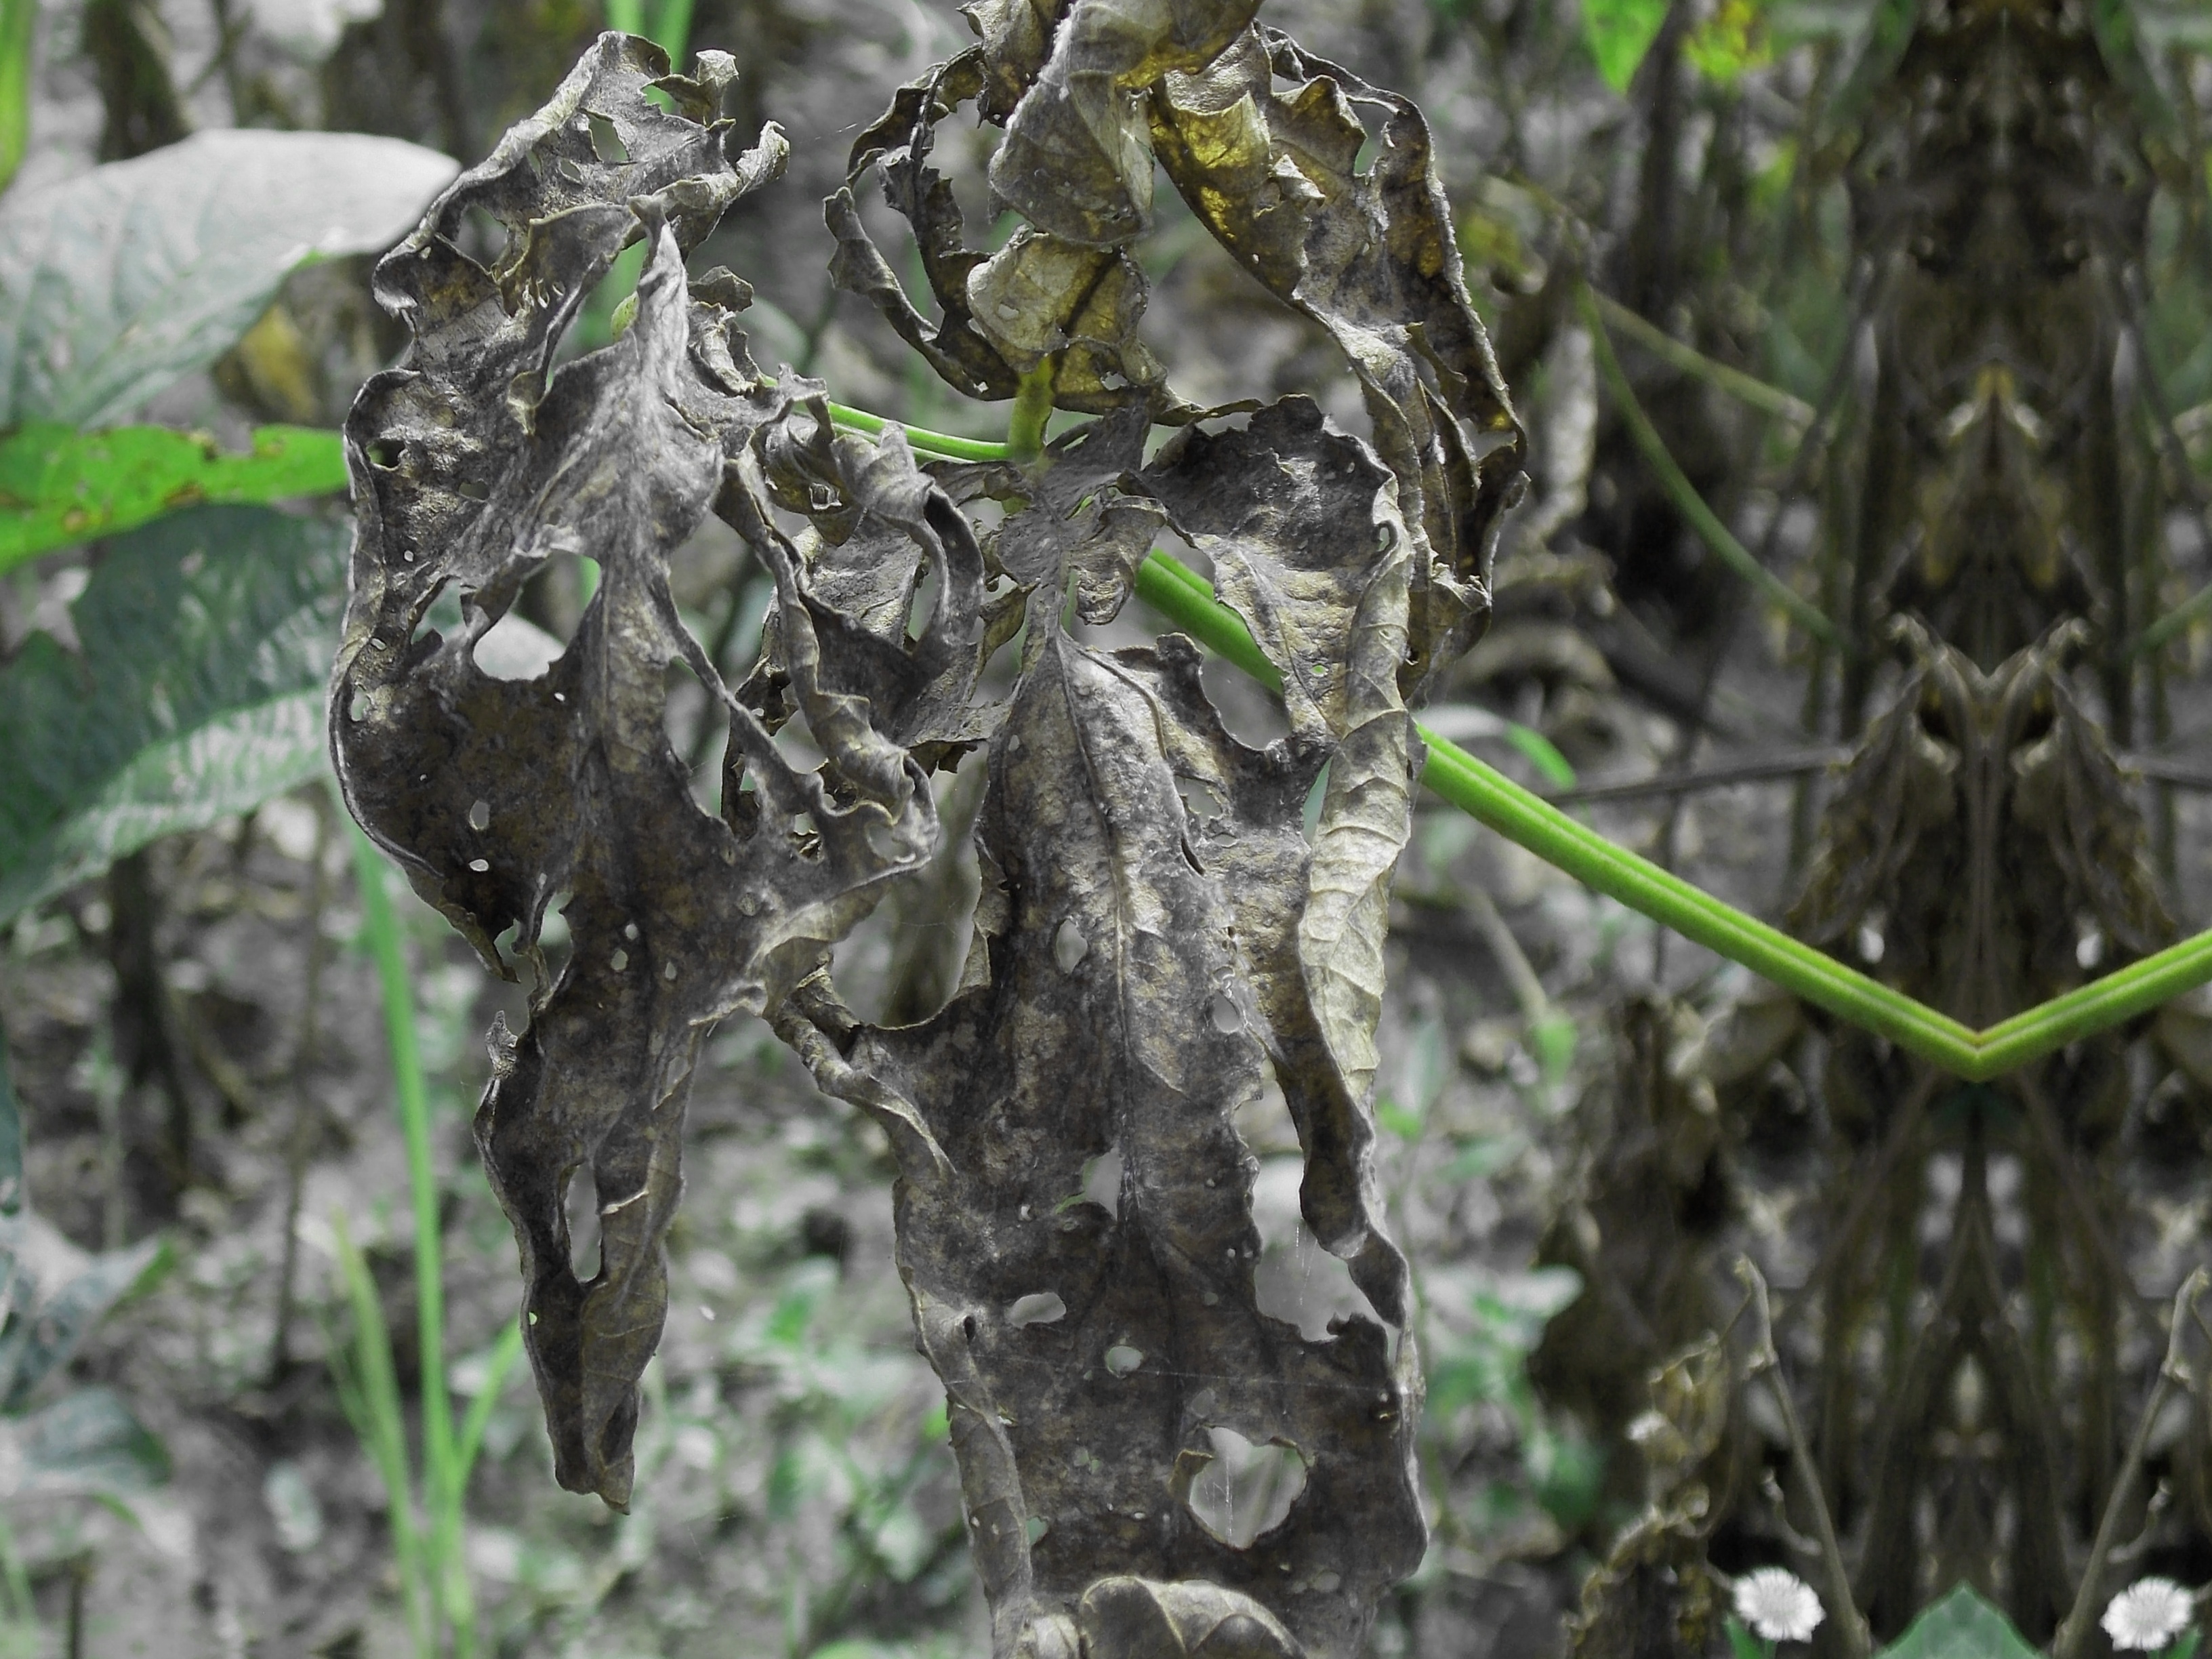
Label: Disease